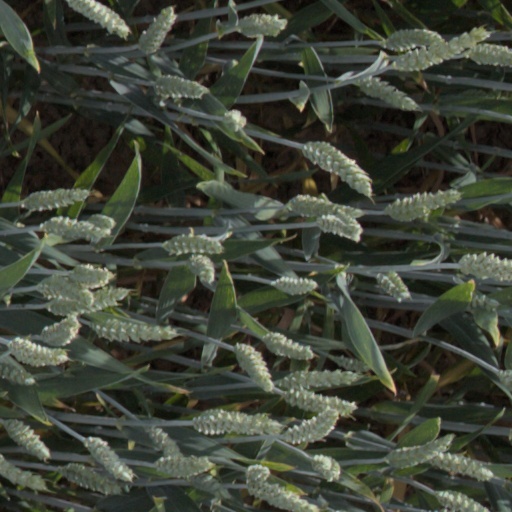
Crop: wheat